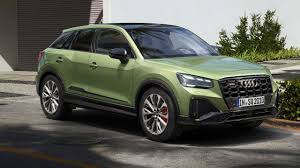
Label: noambulance